Cecil R. Richardson

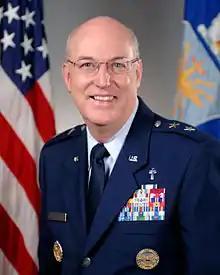

Chaplain (Major General) Cecil Roland Richardson, USAF (born c. 1947), retired as the 16th Chief of Chaplains of the United States Air Force, effective June 1, 2012, with an official retirement ceremony on May 30, 2012. He was appointed to that assignment on May 28, 2008.